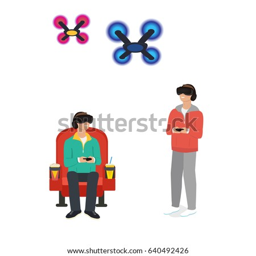
a man flying drone with remote control .